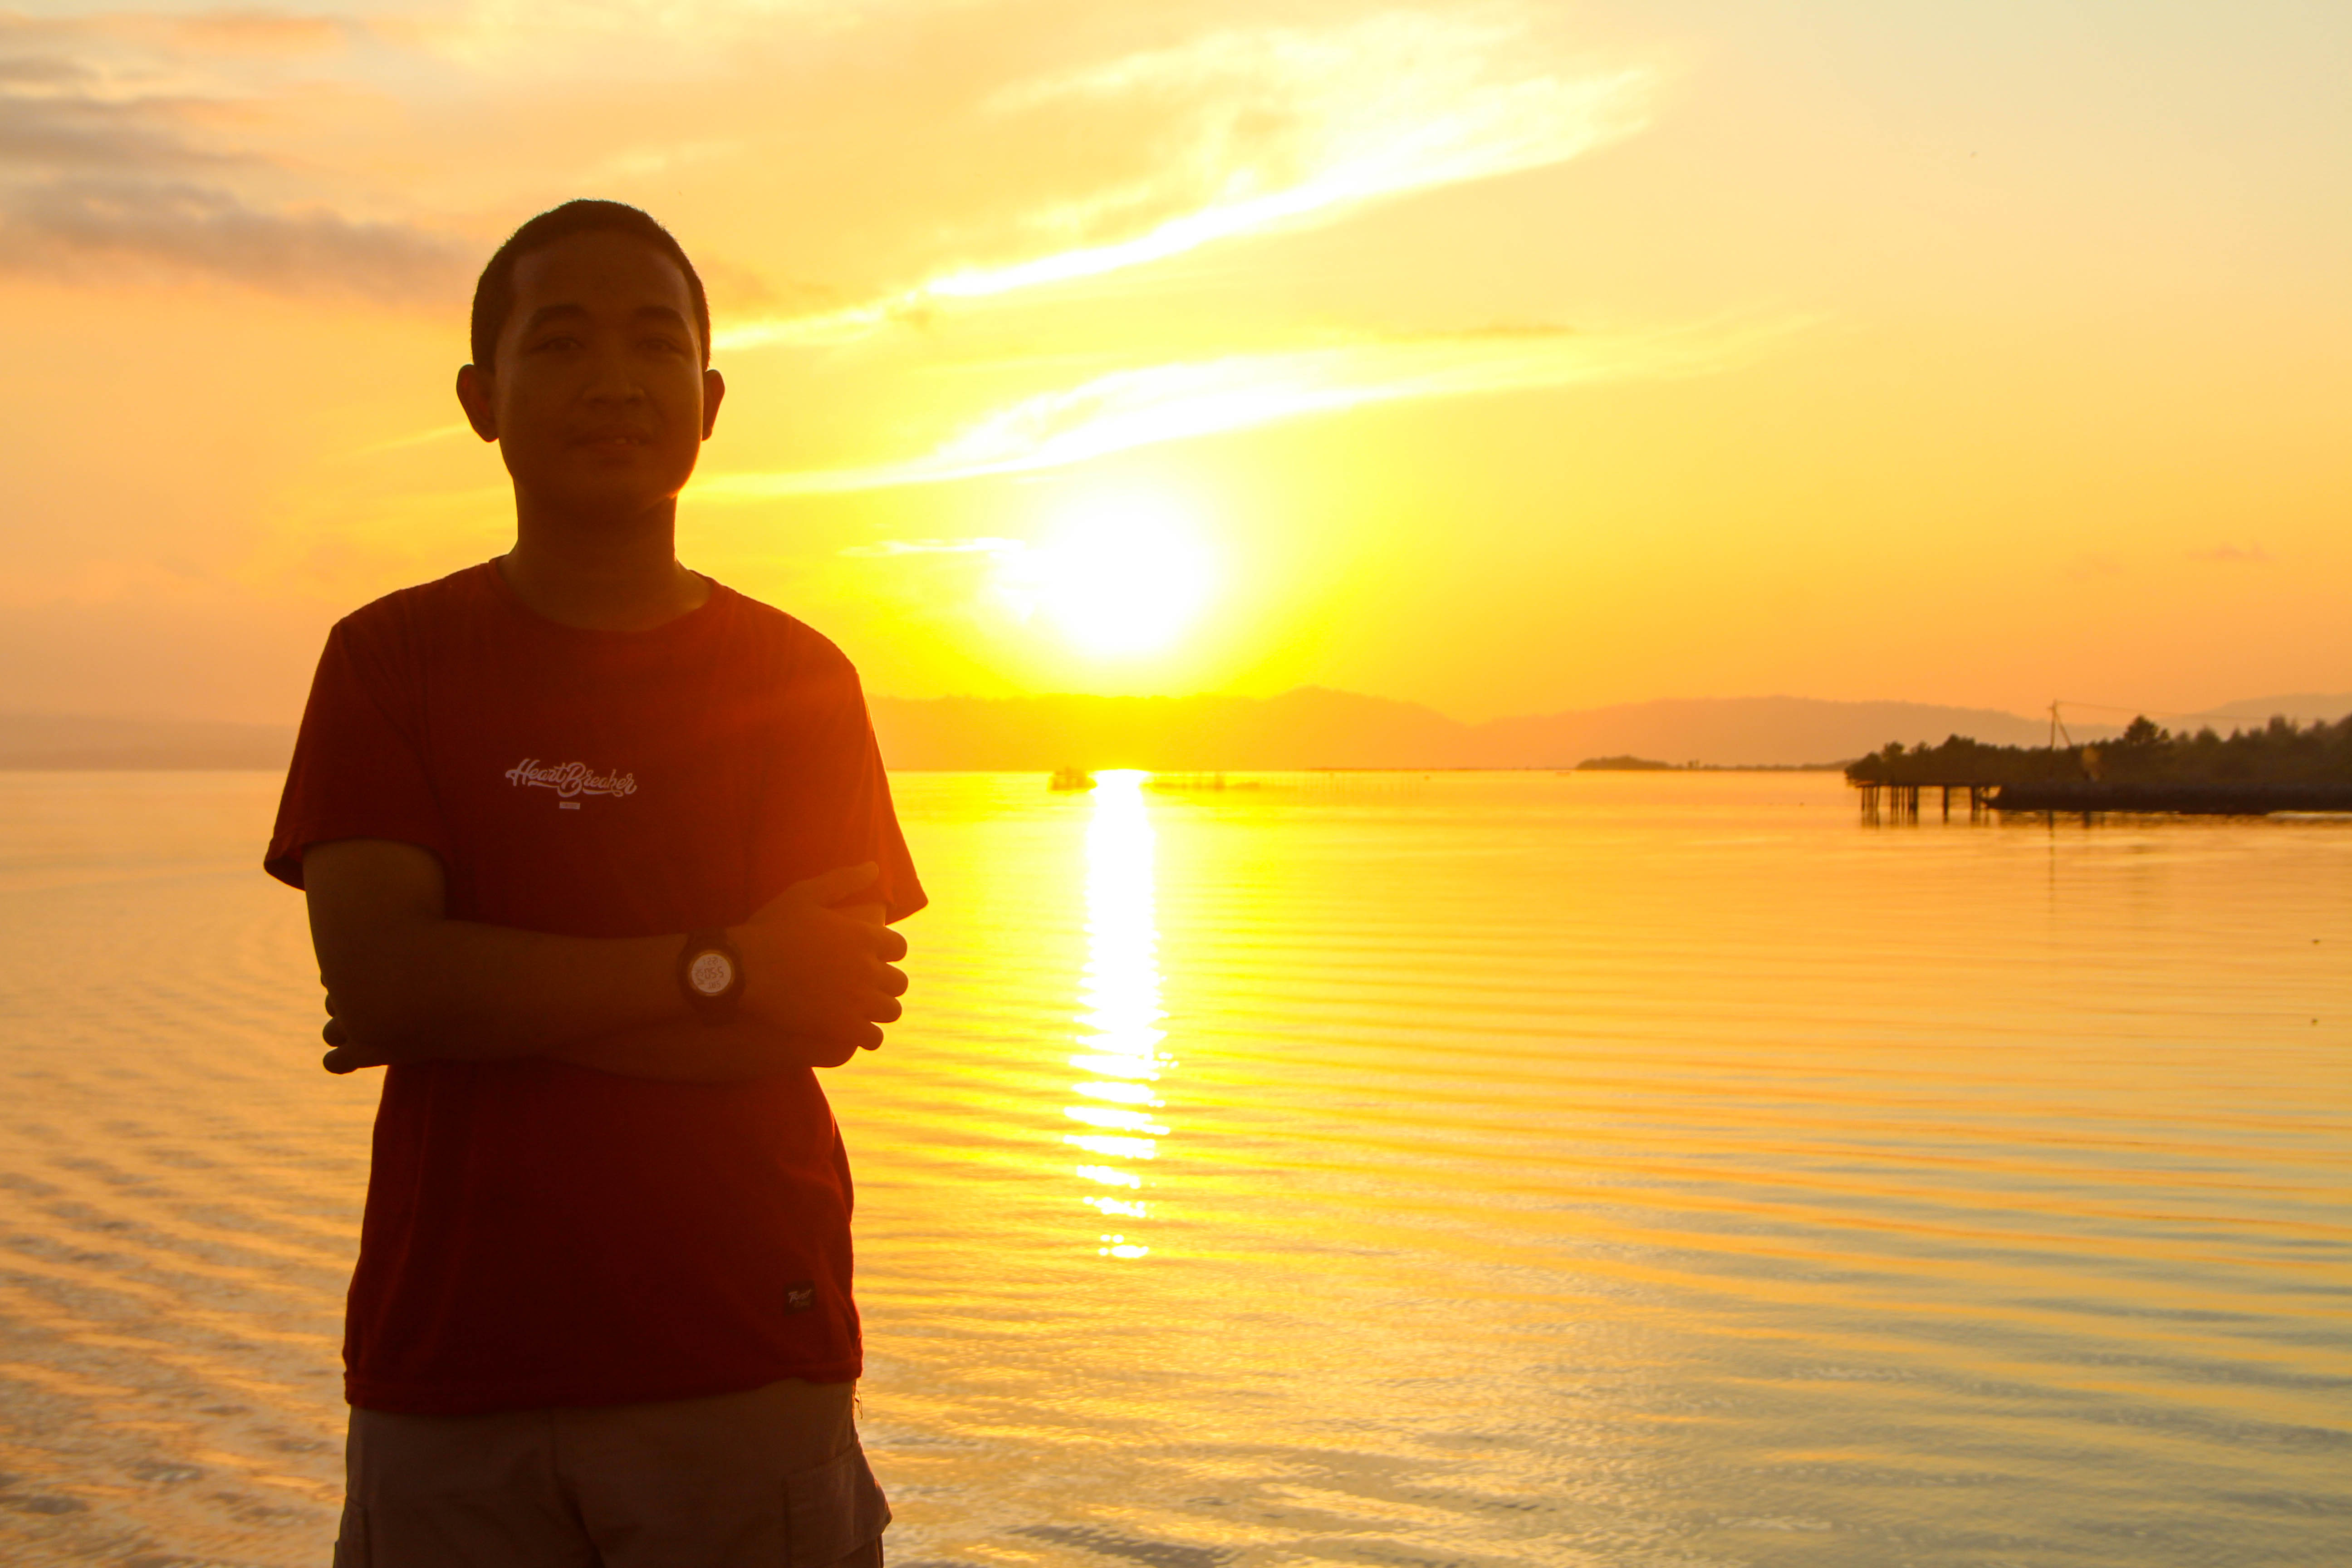
indonesia, People in nature, sky, horizon, sunset, sunrise, yellow, reflection, morning, sea, vacation, evening, standing, water, calm, afterglow, cloud, summer, backlighting, beach, sunlight, ocean, sun, photography, dusk, river, happy, lake, dawn, silhouette, tourism, coast